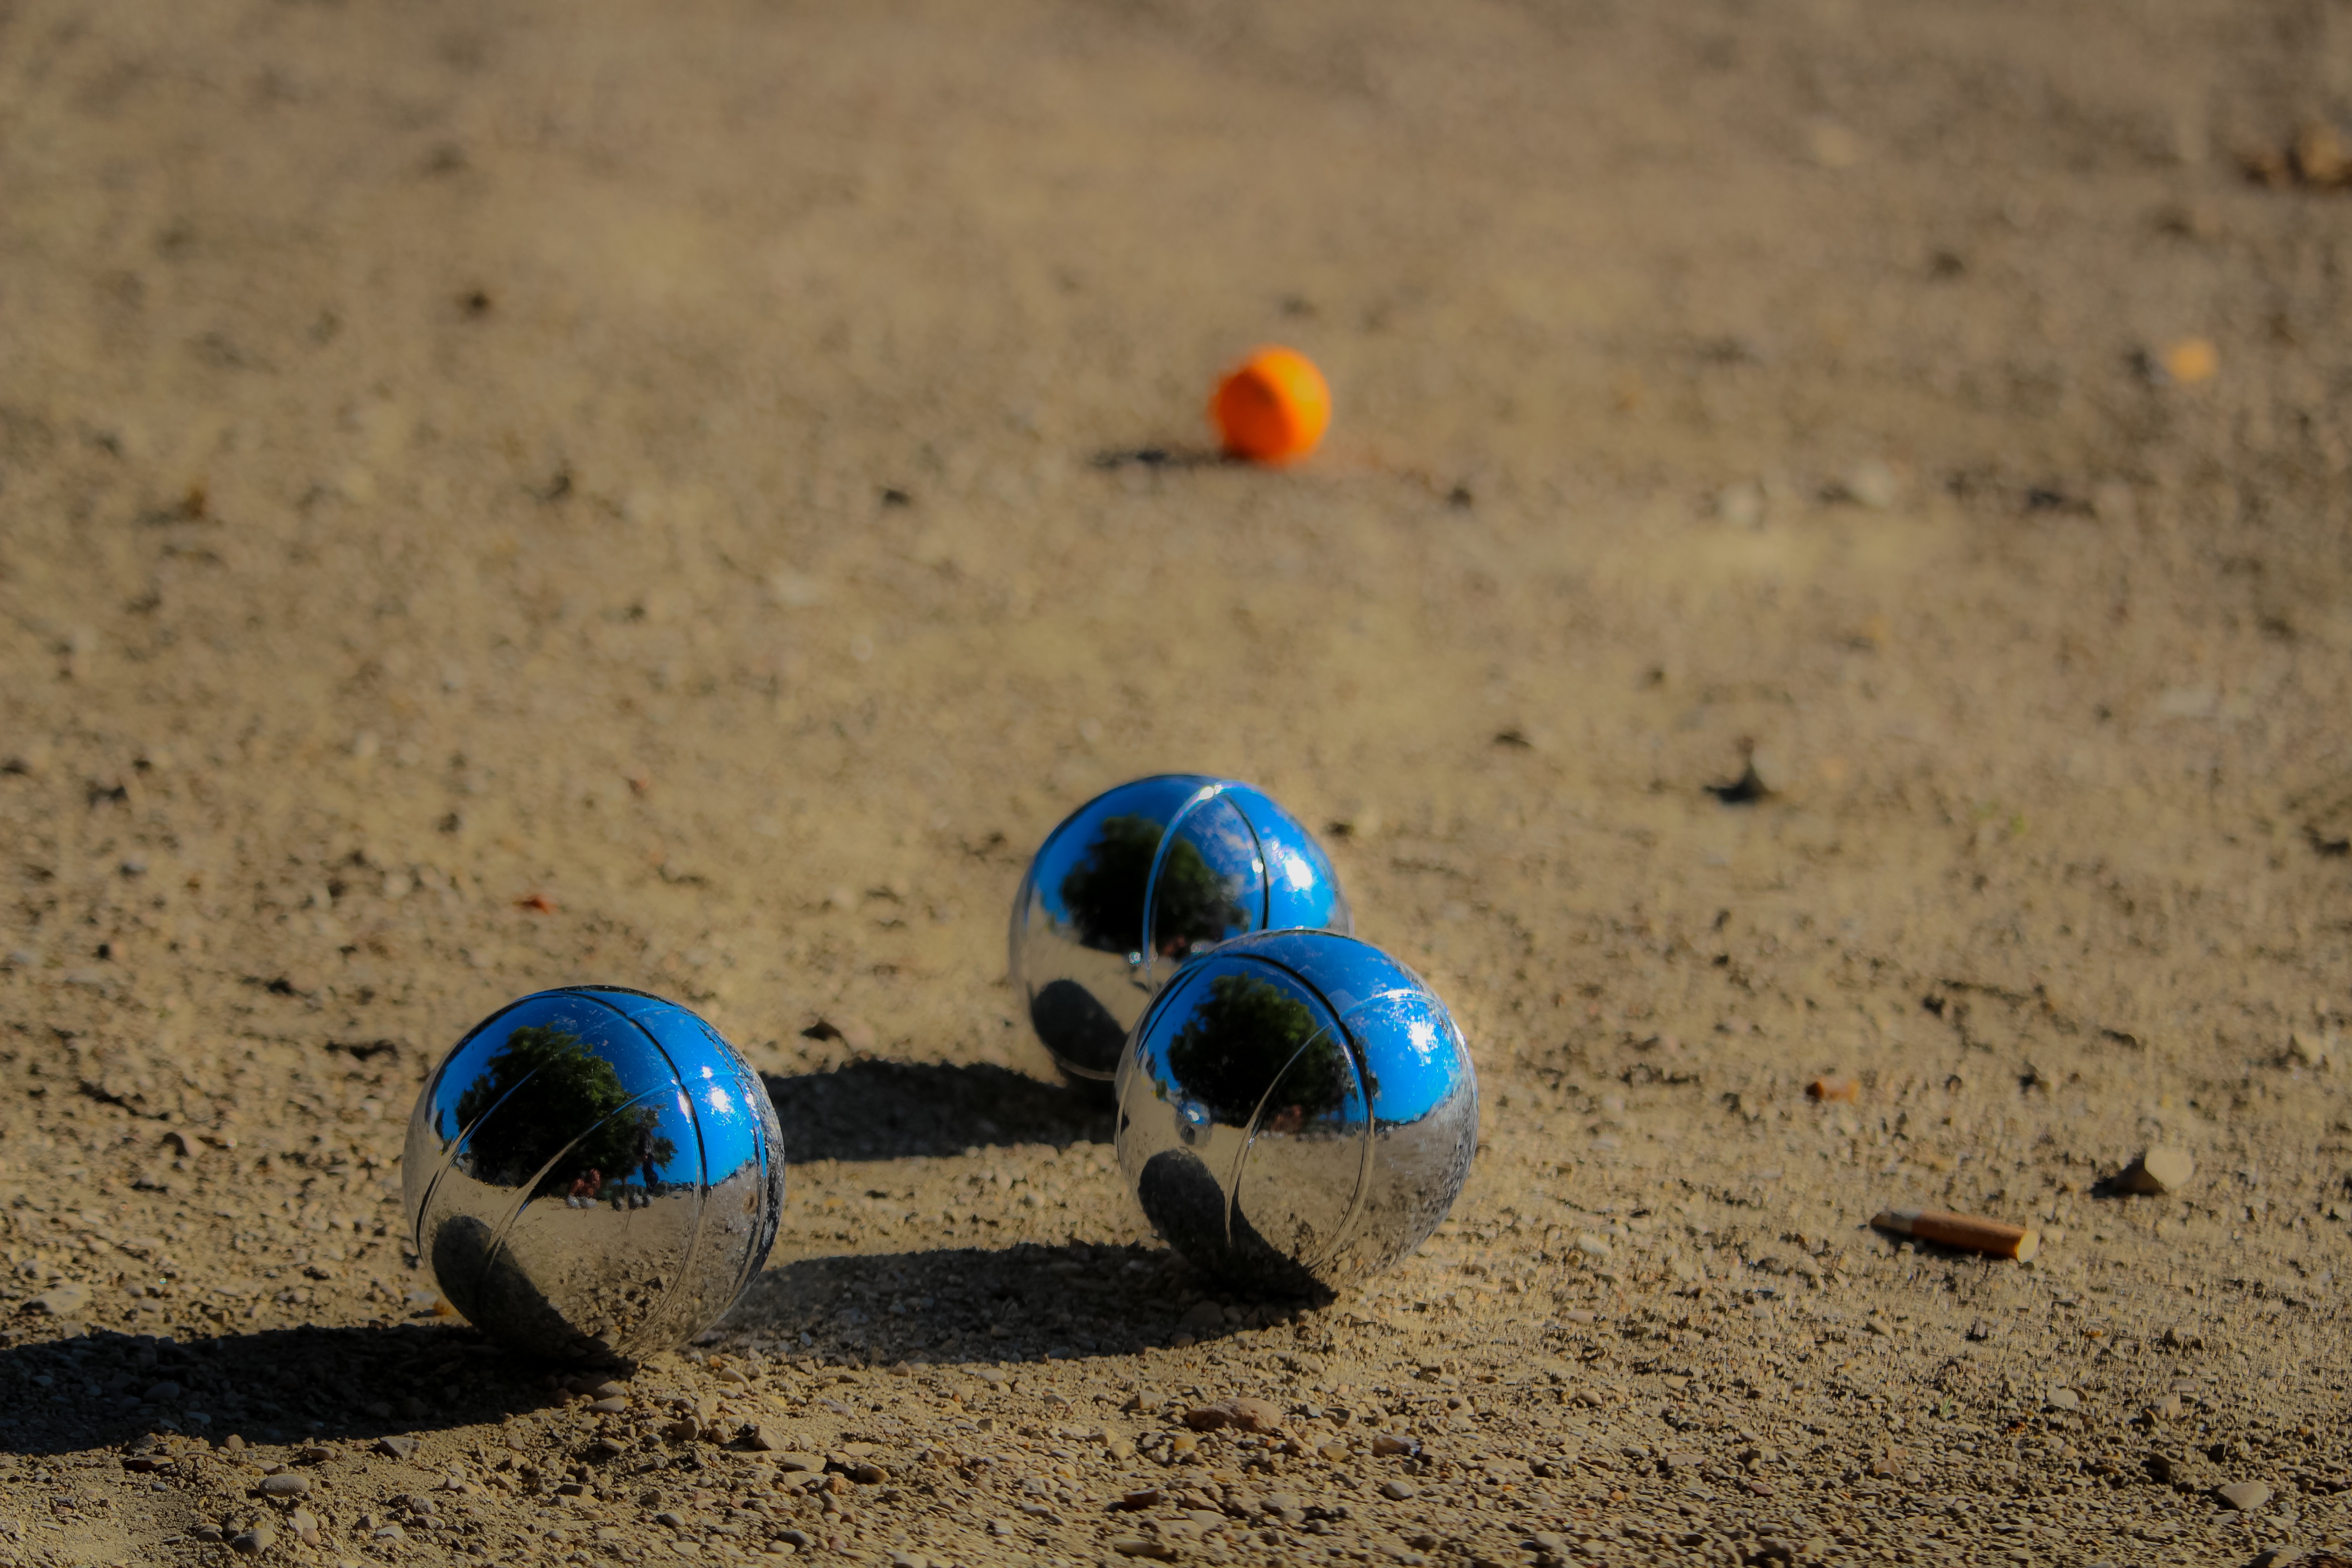
sand, play, color, soil, blue, sports, ball, macro photography